Pachyrhamma

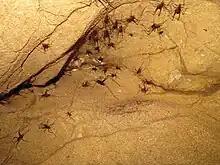
Aggregation of "P. waitomoensis"

Members of the genus are detritivorous scavengers that inhabit dark, damp refugia such as hollow logs, overhangs and caves during the day. They become more active at night and venture into the surrounding undergrowth to forage. They consume various organic matter such as plant seeds, fungi, animal droppings, and dead animal tissue. They will cannibalise the remains of other dead weta, and may also attack still-living cave weta while they are vulnerable during ecdysis (shedding their exoskeleton).